Answer in natural language. Consider the 3D positions of the objects in the scene and not just the 2D positions in the image. Is the centerpoint of  Statue (marked B) at a higher height than sleek black flatscreen smart tv (marked C)? Choose between the following options: no or yes
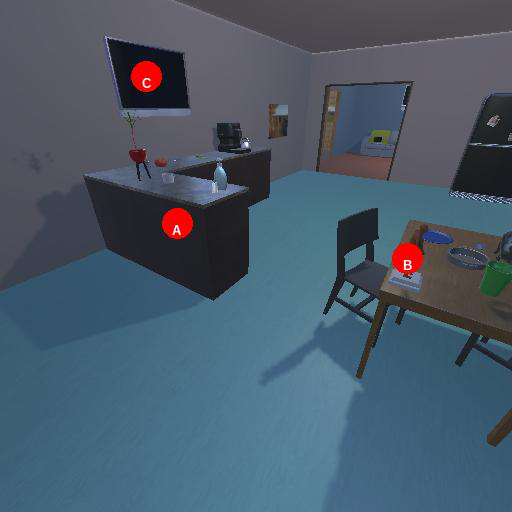
<answer>no</answer>